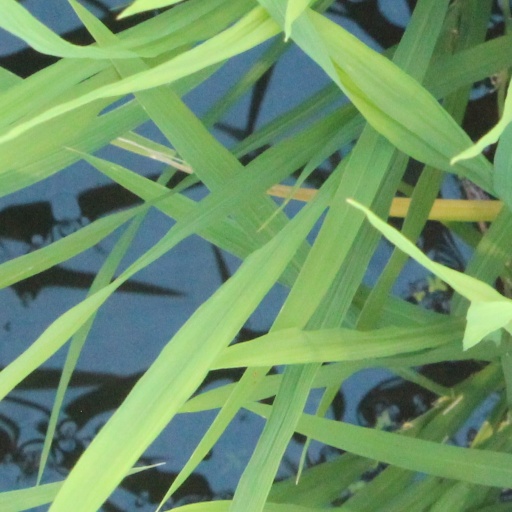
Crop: rice